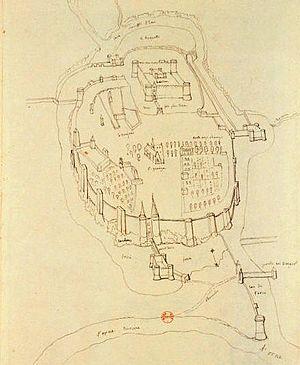
Auteur Non identifié Titre Plan du chateau de Guillaume le Conquérant à Caen en grand format Publication [19e siècle] Description Dessin à la plume et encre de Chine
Cette chronologie de Caen recense les grands événements qui ont marqué l'histoire de la ville de Caen, capitale de la région Basse-Normandie et de sa proche couronne.
Guillaume le Conquérant, roi d'Angleterre sous le nom de Guillaume Iᵉʳ, duc de Normandie sous le nom de Guillaume II, appelé également Guillaume le Bâtard, né à Falaise en 1027 ou 1028 et mort à Rouen le 9 septembre 1087, fut roi d'Angleterre de 1066 jusqu'à sa mort et duc de Normandie de 1035 à sa mort.